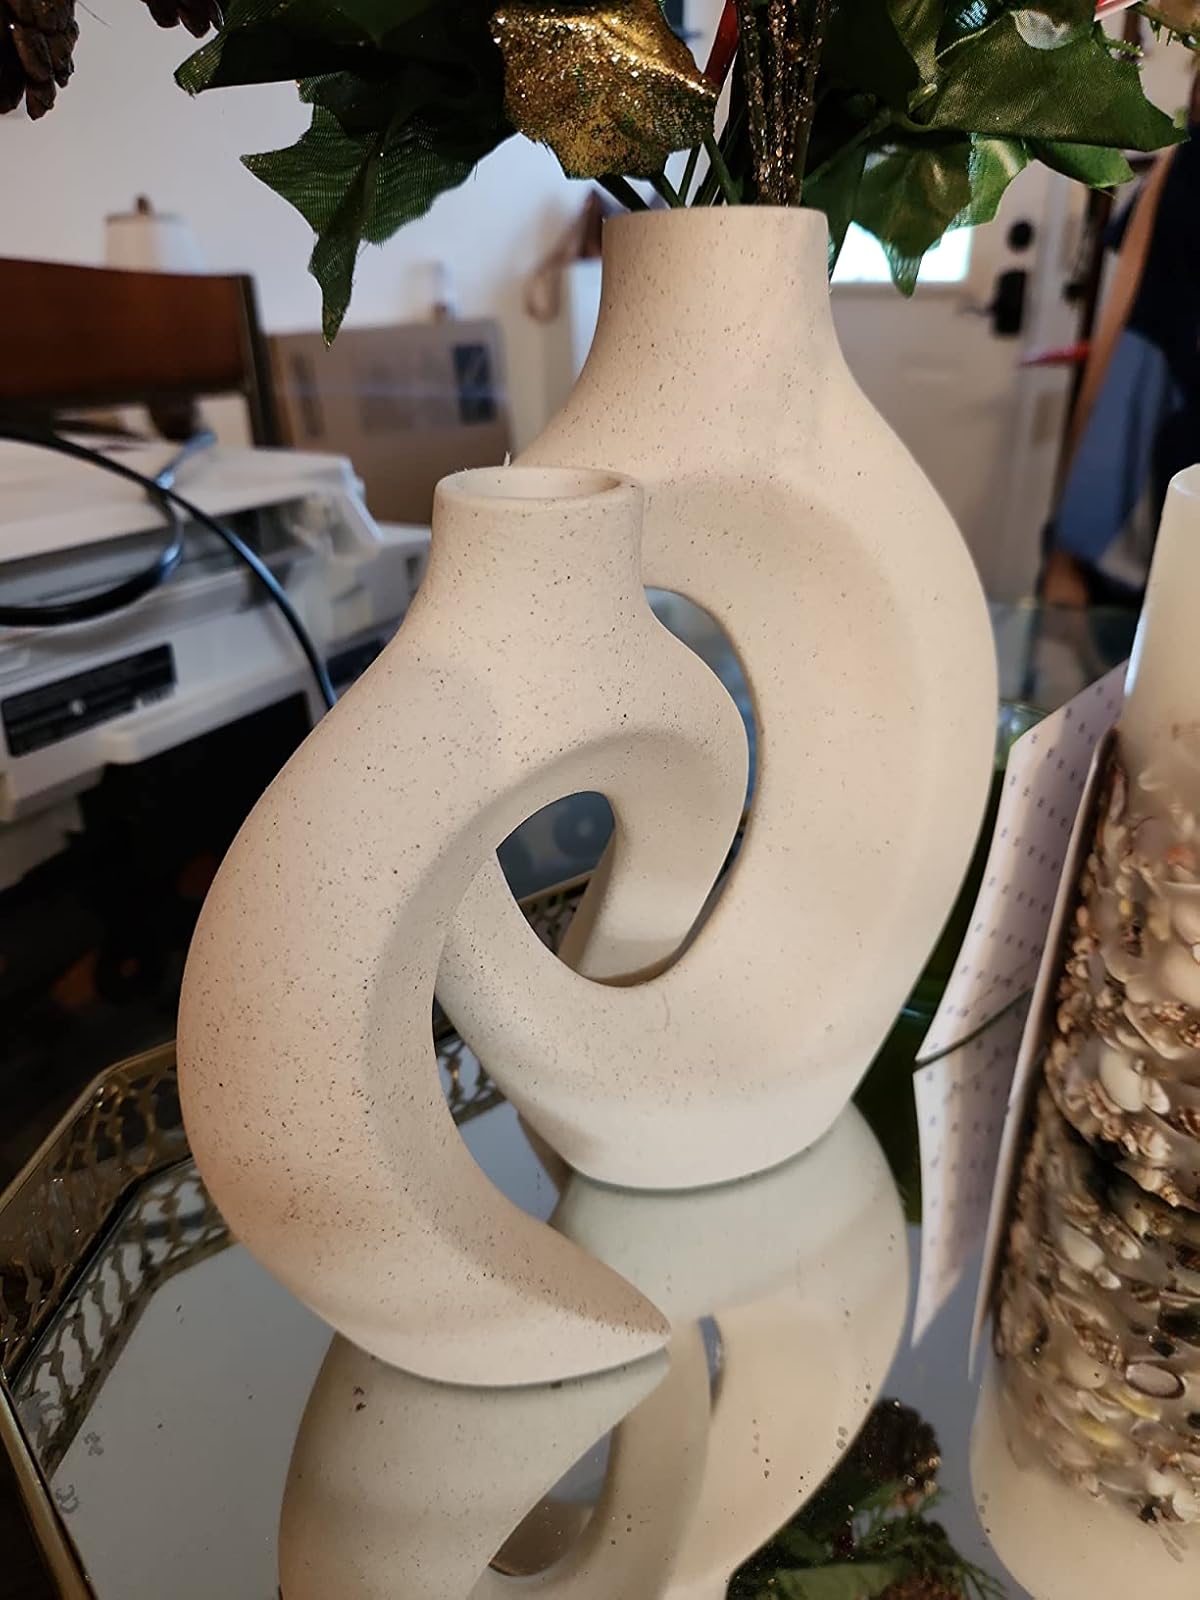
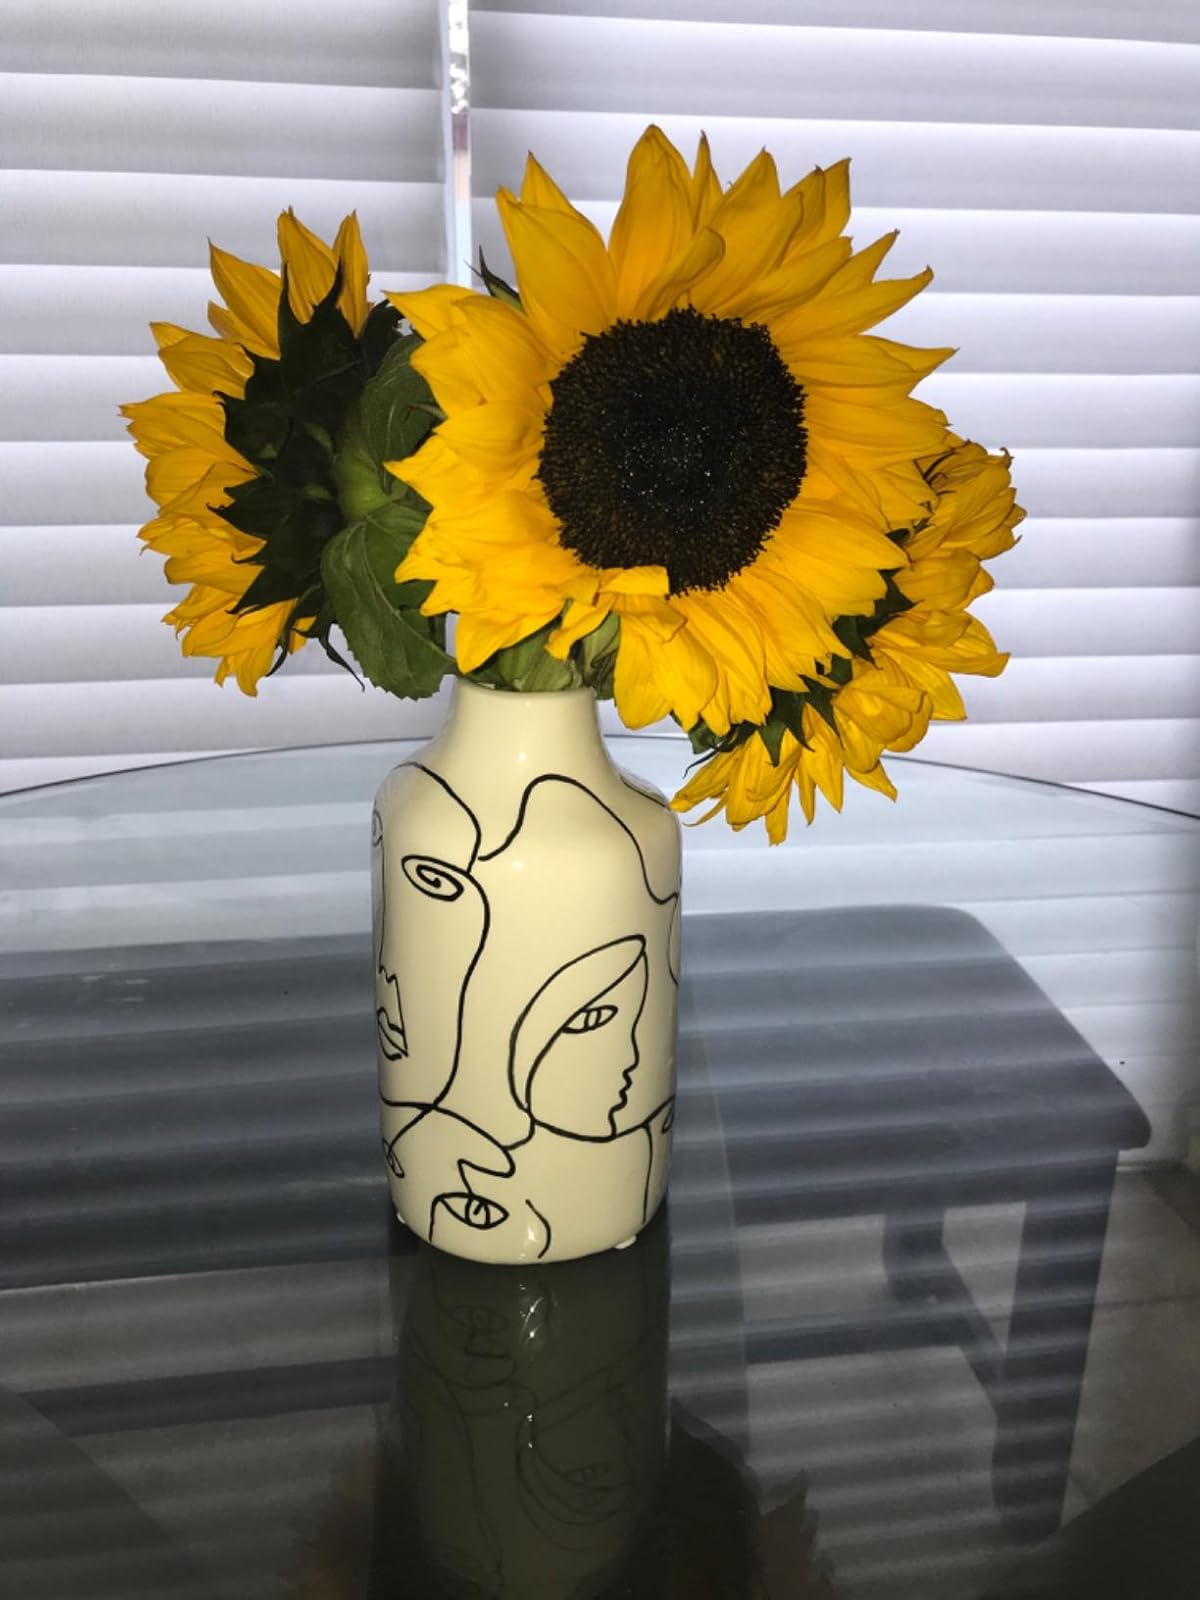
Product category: vase
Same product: no